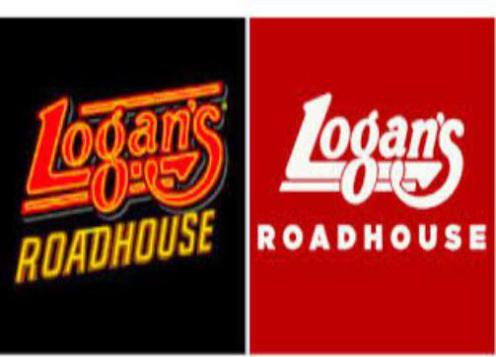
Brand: logan's roadhouse
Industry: Food